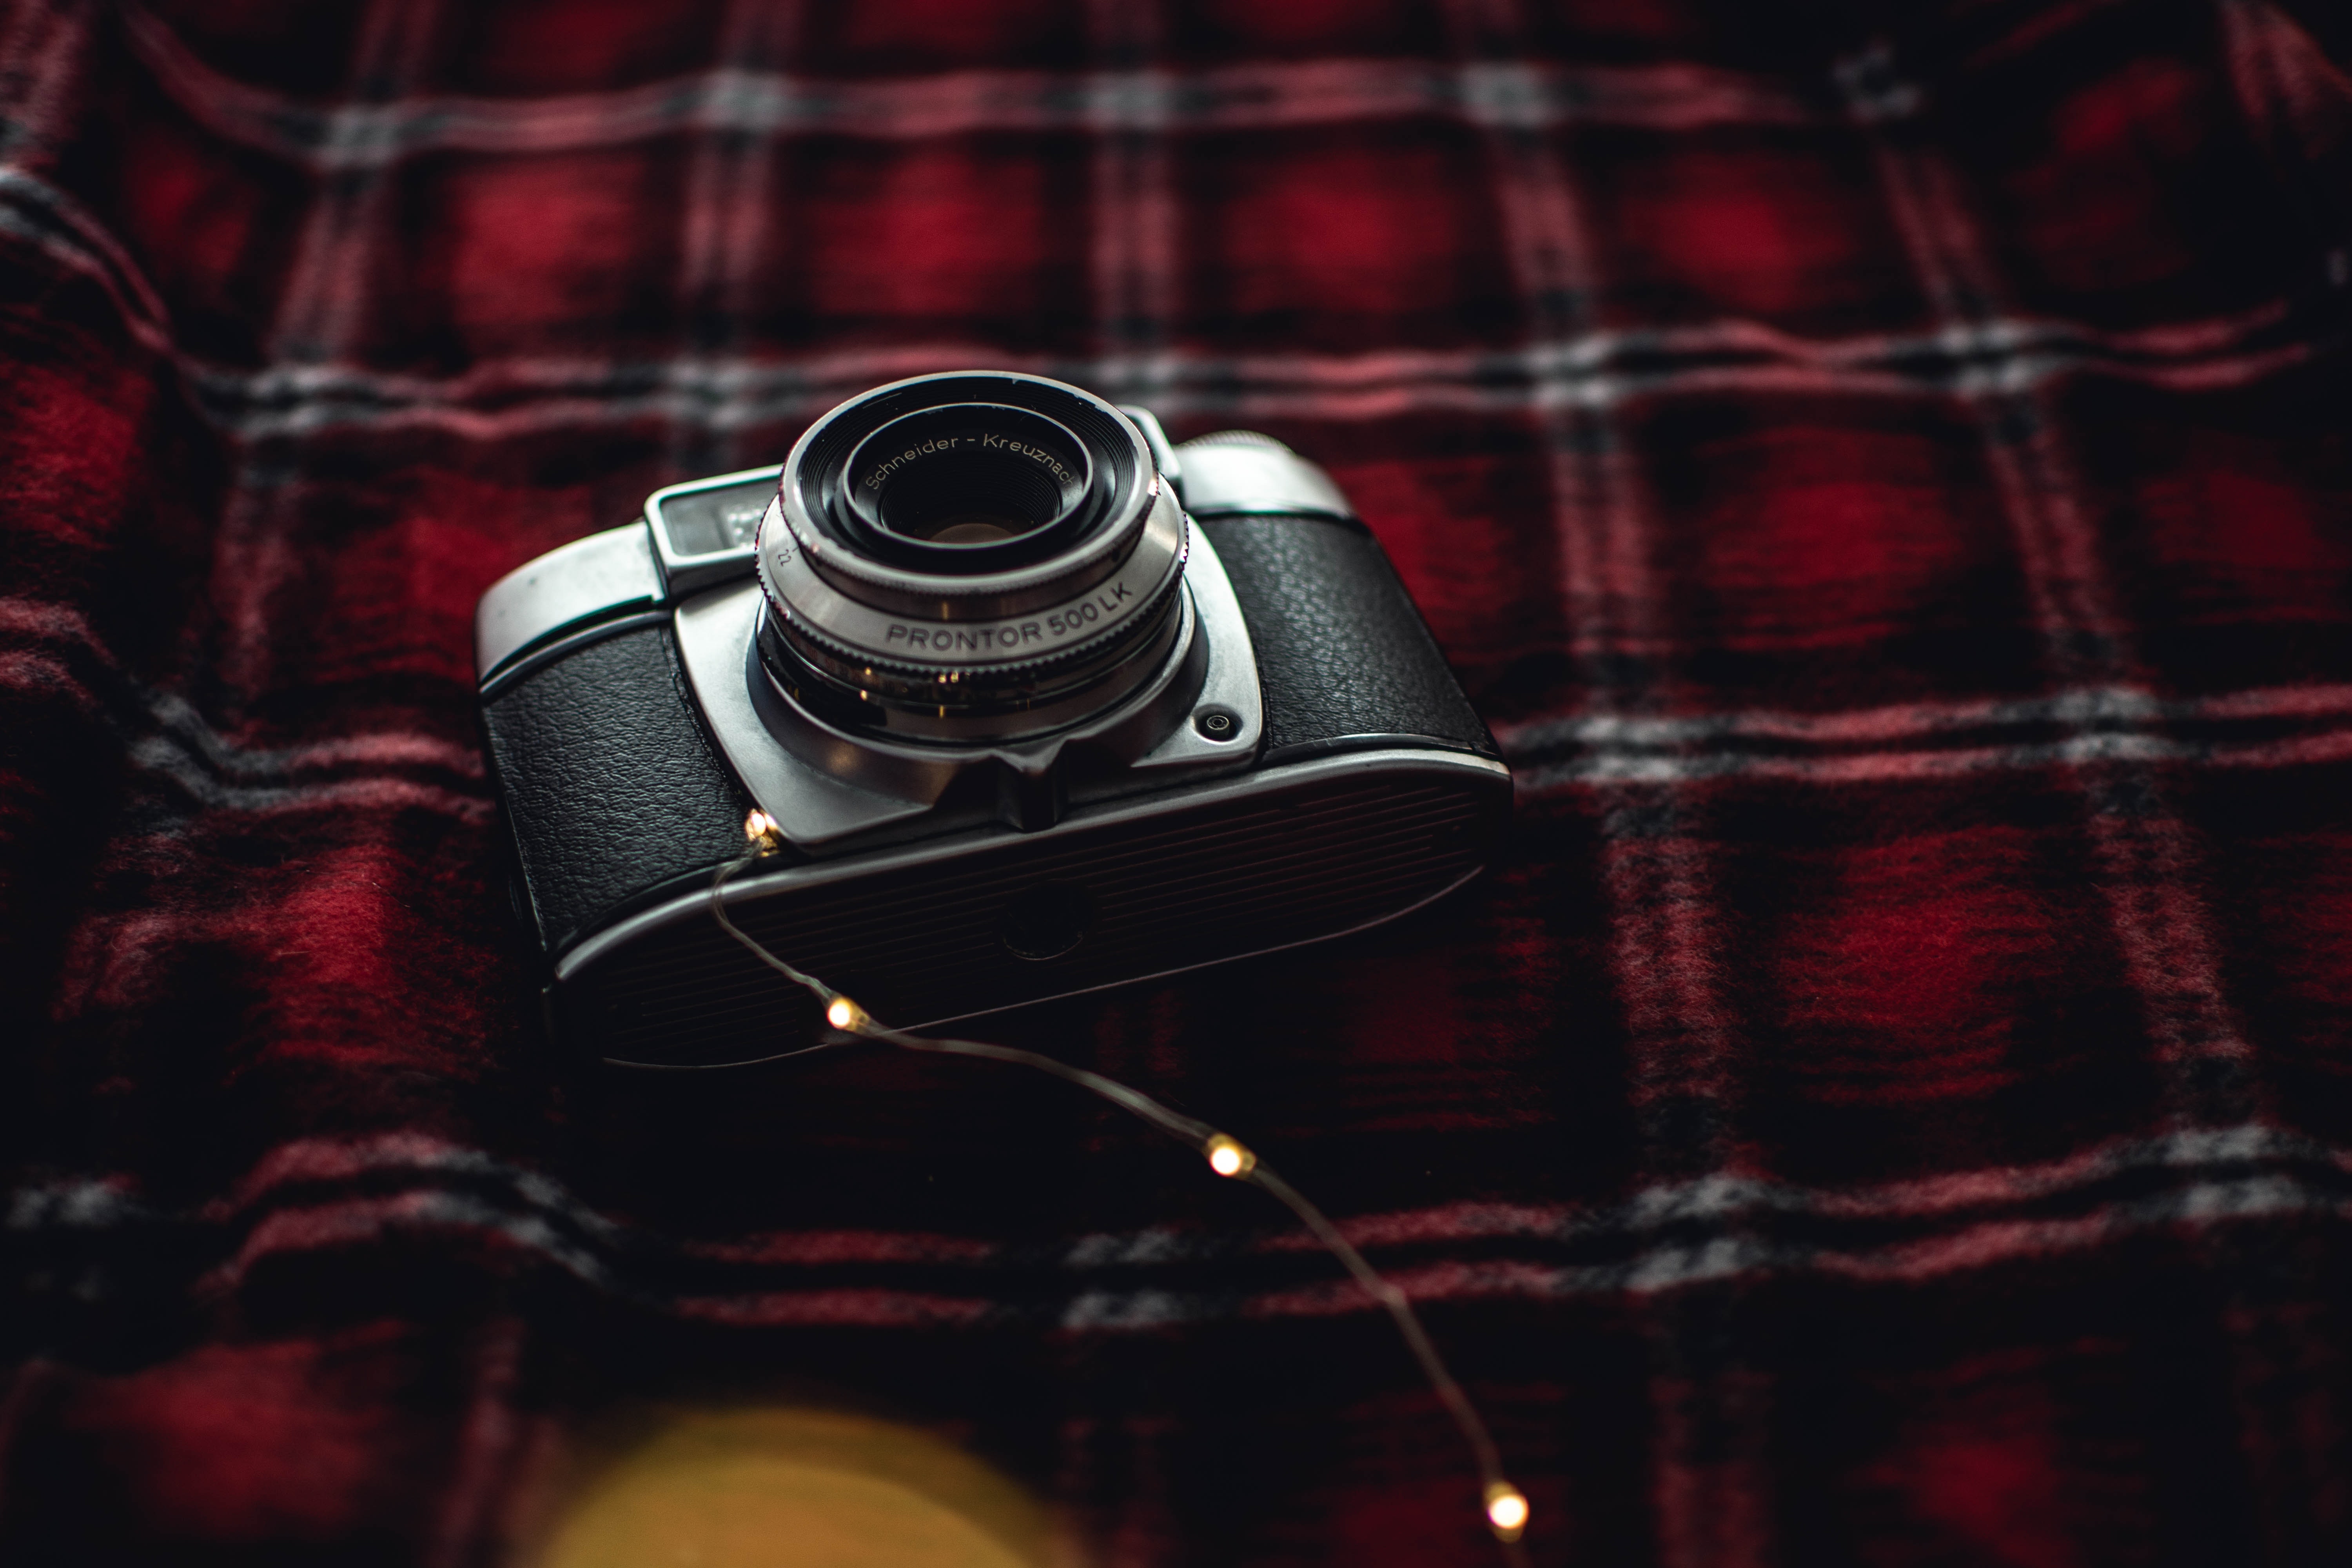
plaid, pattern, design, tartan, textile, photography